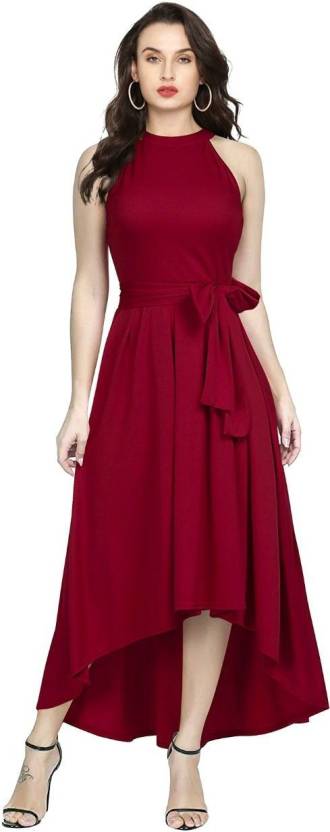
Product: Women Drop Waist Maroon Dress
Price: ₹399
Colors: Maroon
Description: Imported Knitted (Strachable) fabric Comfortable to Wear. Occasions: Party, Holiday, Tour, Trip, Daliy Wear, and Special Occasions, Like Some Parties etc. We do believe Fashion2wear does more than a supplier in women clothing. It also contributes its efforts to healthy and comfortable life-style.Fashion2wear is simple but not common place. join us now, simply bringing the latest fashion worldwide to your doorstep! Very nice quality dress, worth every dime. Fits like a glove with soft material to keep you comfortable. Great dress for either day or night depending on how you dress it up! This is a Flared Knee Long Dress Ideal for any Body Type, round neck, knee length, Full Sleeves, stretchable, Regular fit and Flare plain casual dress, suitable to spring summer autumn and winter, suitable to club, party,beach, date and home due to people have different taste in clothing as you know, someone like a slim(snug) fit, someone prefer a little loose (relax) fit, so please choose size according to size chart.